Staré Hamry

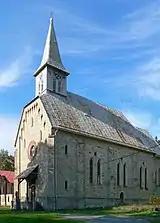
Church of Saint Henry

Staré Hamry was founded between 1636 and 1639, which is the period from which its first land book came. Politically, it was a part of the Friedek state country, which was a part of the Kingdom of Bohemia. The first hammer mill was built in 1638 and disappeared at the end of the 17th century.